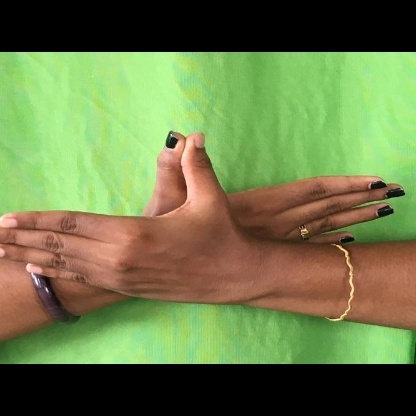
Mudra: Garuda